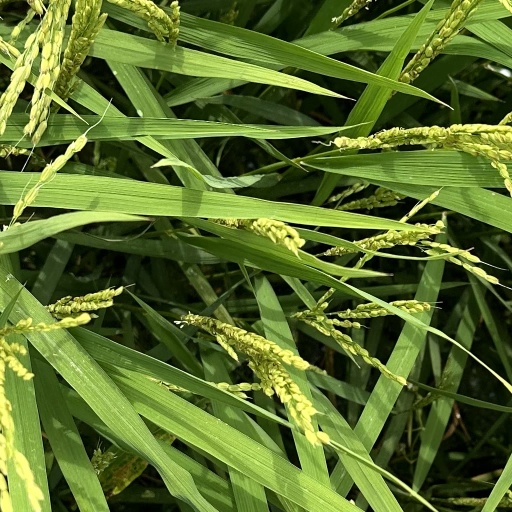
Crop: rice